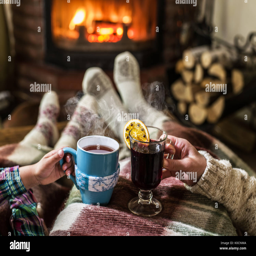
warming and relaxing near fireplace .